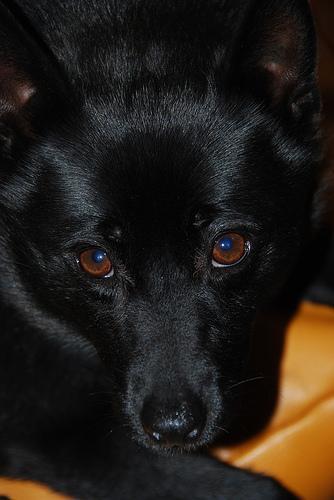
schipperke